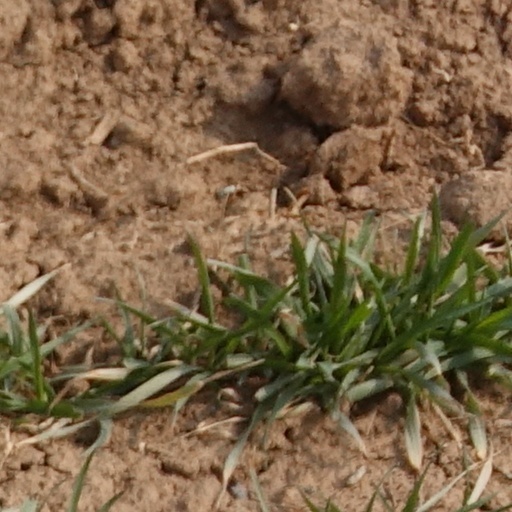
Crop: wheat